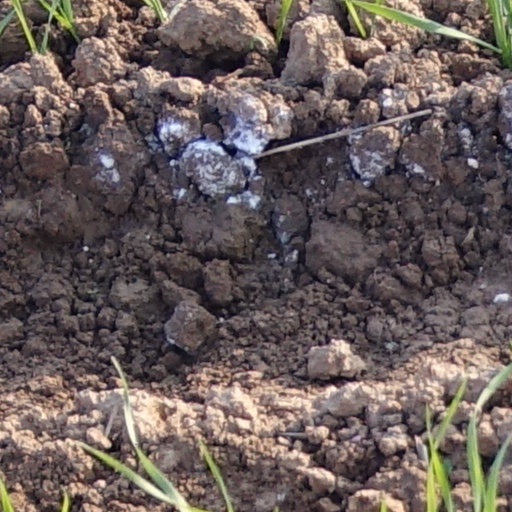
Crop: wheat